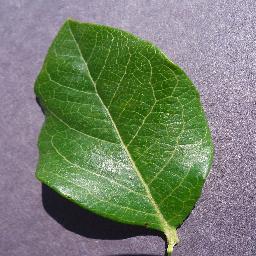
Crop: blueberry
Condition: healthy